Holly Takos

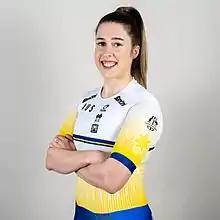

Holly Takos (born 21 December 1995) is an Australian female Track Cyclist. She represents Australia at international competitions, including at the 2017 UCI Track Cycling World Championships.